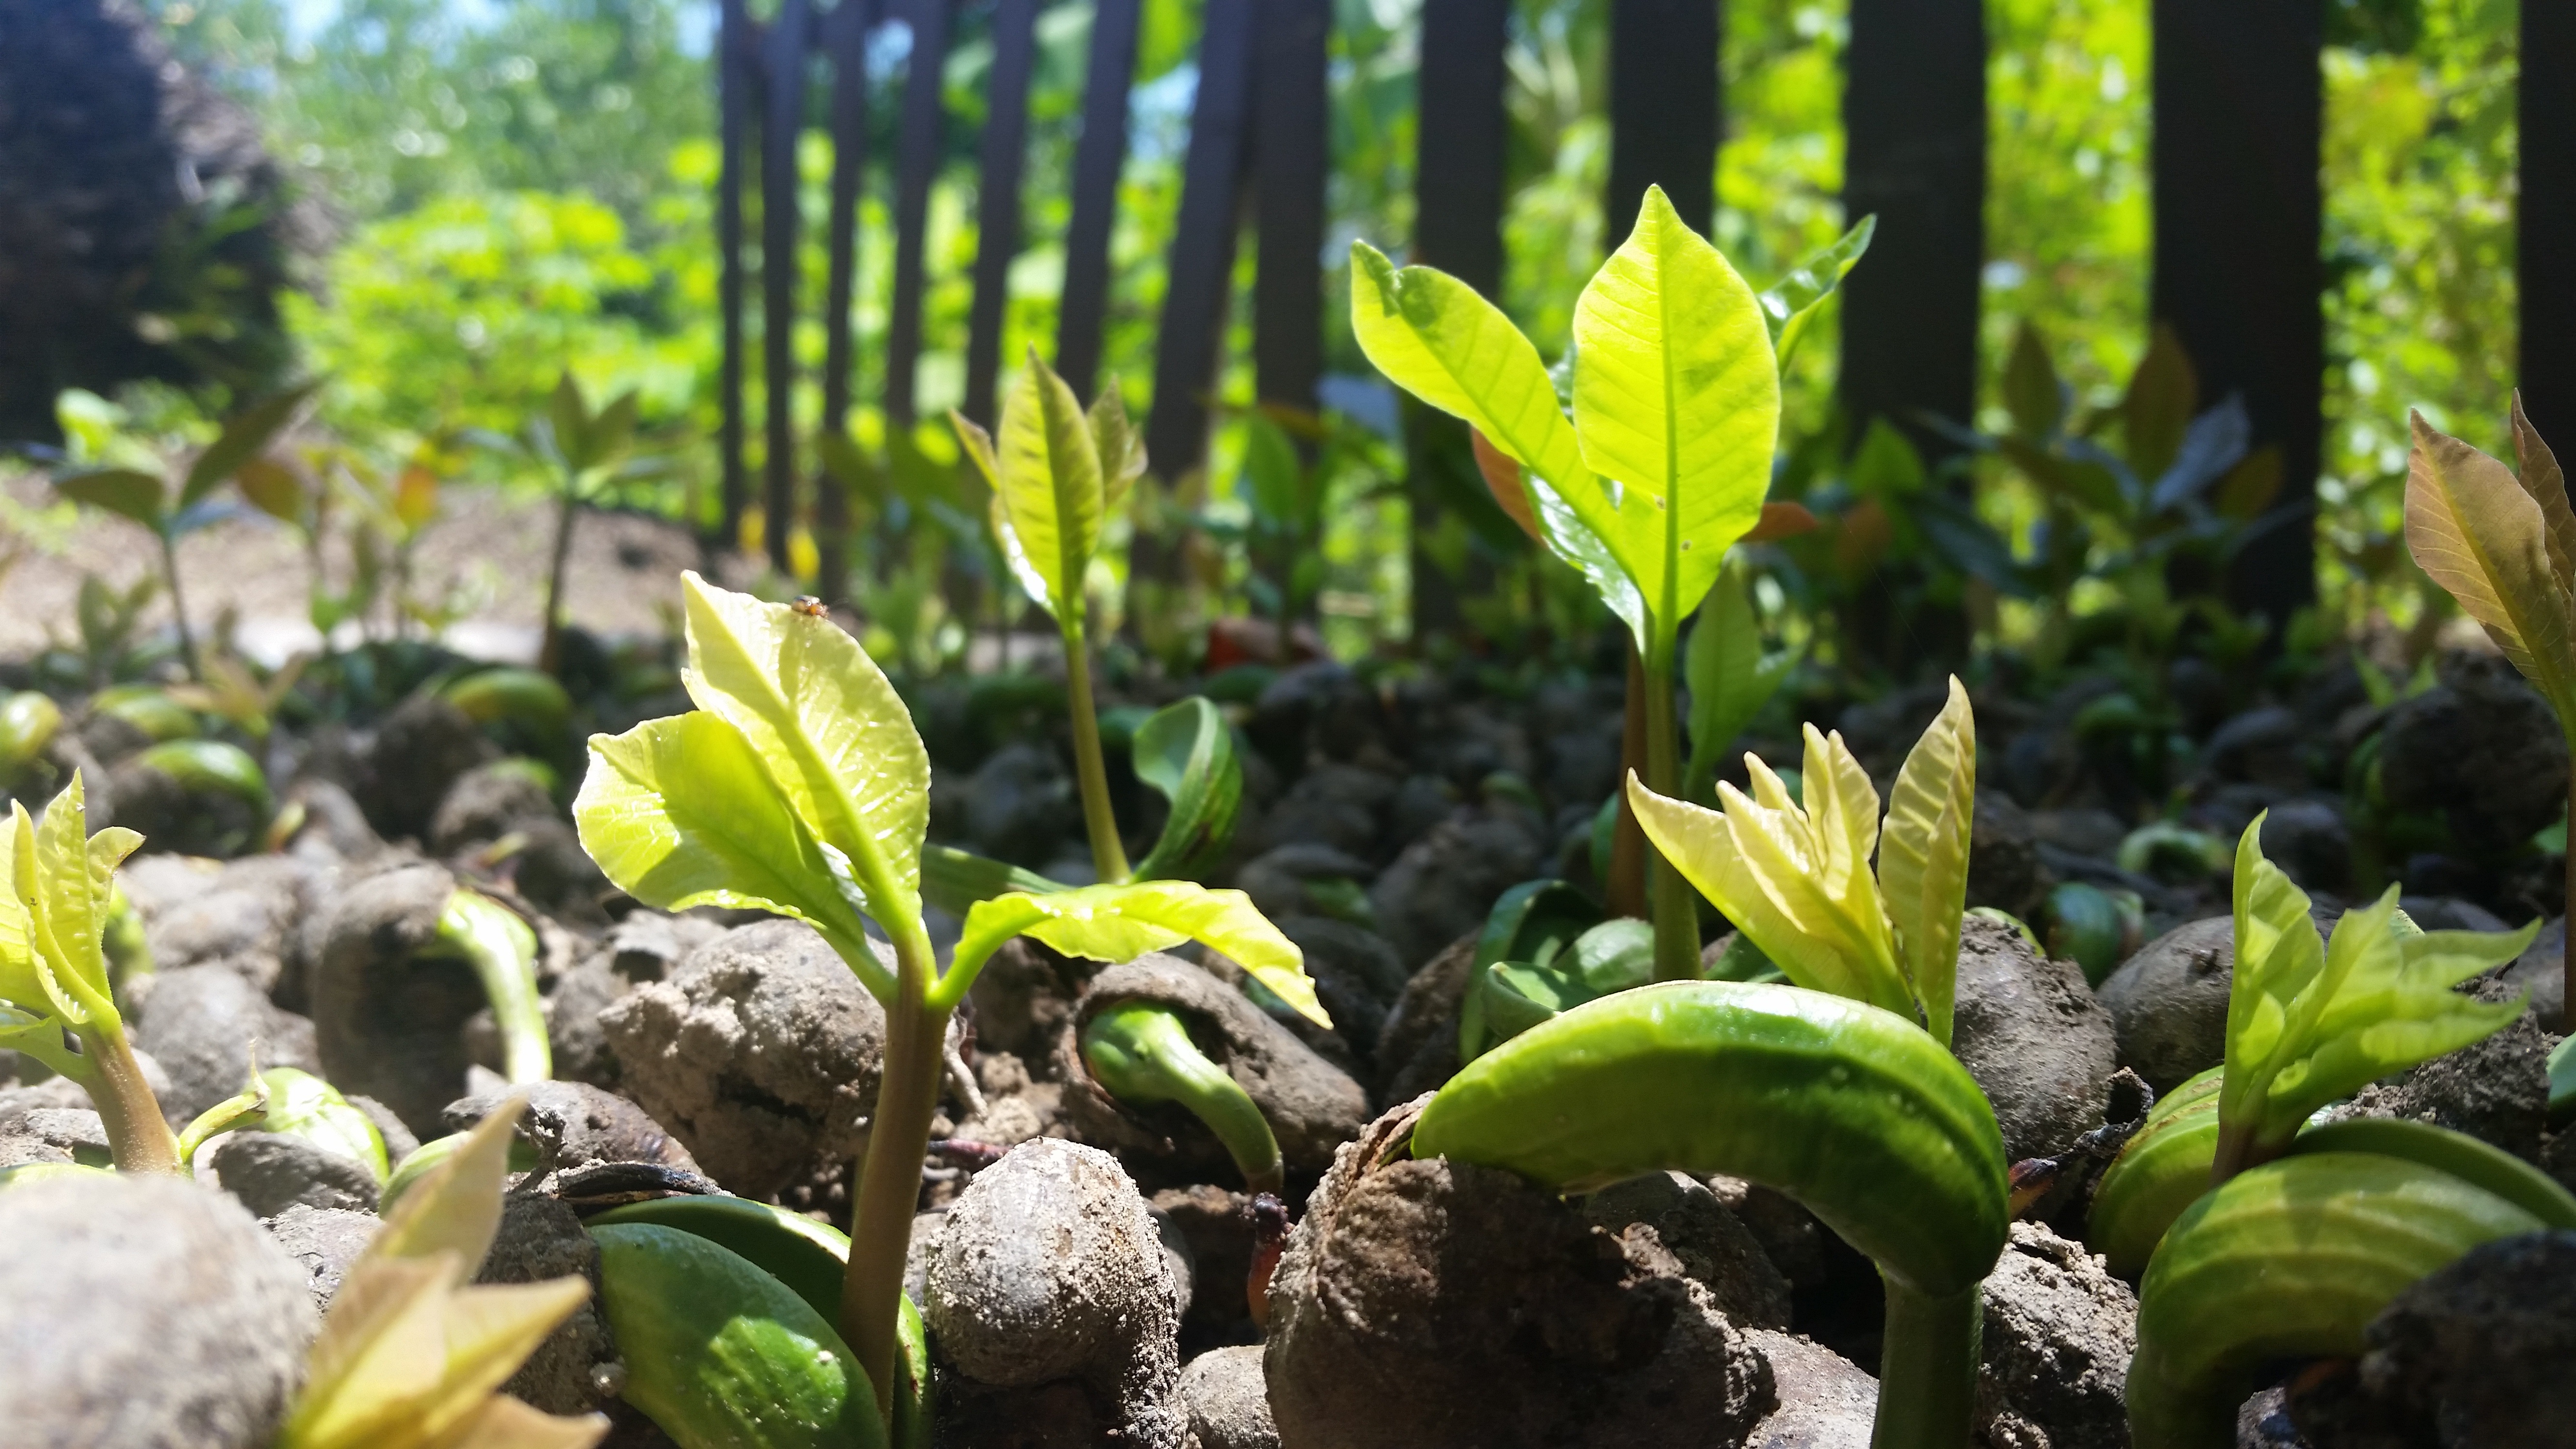
tree, forest, plant, leaf, flower, green, produce, botany, garden, flora, wildflower, vegetation, shrub, rainforest, flowering plant, land plant